Ardingly College

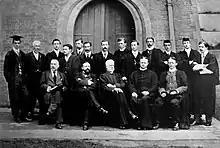
Masters of Ardingly in 1904

The college's Combined Cadet Force was established in 1902 in the wake of the Second Boer War. Around 1,200 Old Ardinians went on to fight in the First World War, 146 of whom were killed, along with two former members of staff; their names are recorded on the war memorial in the college chapel. In addition, 88 Old Ardinians died in the Second World War; their names are recorded in a book of remembrance in the crypt and on the memorial board in the Under.